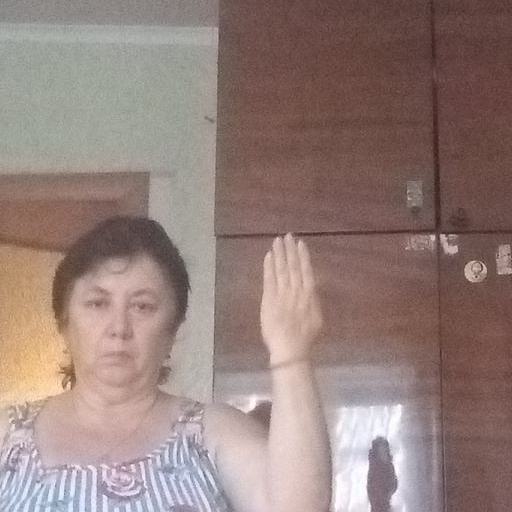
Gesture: stop_inverted